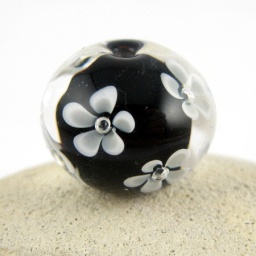
A black core, flowers in white and gray, encased in clear